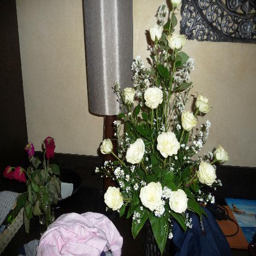
flowers sent - the gorgeous flowers sent to me compliments of the hotel for my